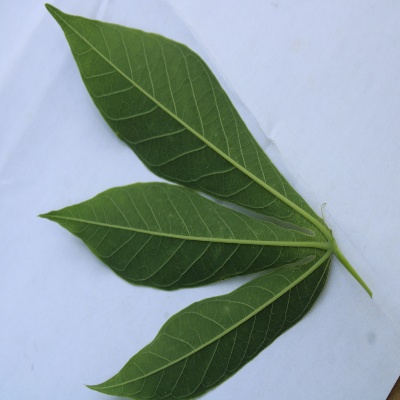
Crop: Cassava
Condition: healthy